USS Yorktown (CV-5)

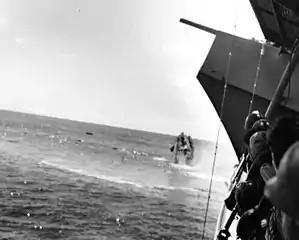
USS "Hammann" sinking with stern high, after being torpedoed by the

As soon as the attackers had been picked up on "Yorktown"s radar at about 13:29, she discontinued fueling her CAP fighters on deck and swiftly cleared for action. Her returning dive bombers were moved from the landing circle to open the area for antiaircraft fire. The Dauntlesses were ordered aloft to form a CAP. An auxiliary gasoline tank was pushed over the carrier's fantail, eliminating one fire hazard. The crew drained fuel lines and closed and secured all compartments.